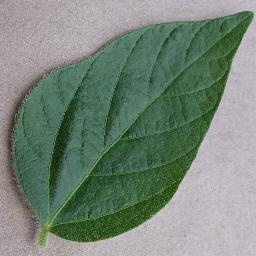
Label: Soybean___healthy